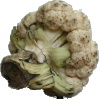
Label: Cauliflower 1